Heidenau–Kurort Altenberg railway

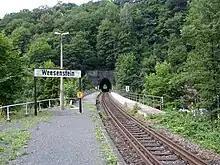
North portal of the Weesenstein Tunnel

With the commencement of services on the standard gauge track in 1938, the number of road and track crossings and thus the danger of accidents were markedly reduced despite the increasing road traffic, but the Niederschlottwitz–Glashütte section was not accessible until April 1939. The flood risk also declined due to the raising of the line, although not on all sections of the line. However, the creation of a profitable basis for freight transport and improvements in passenger services were more important. For Deutsche Reichsbahn, the railway was the "new gateway to the eastern Ore Mountains", which made the Altenberg winter sport region "a sports ground at the gates of the national capital". The travel time for passenger services was shortened significantly, Altenberg was approximately 70 minutes from Dresden, about 160 minutes from Leipzig and about 180 minutes from Berlin.